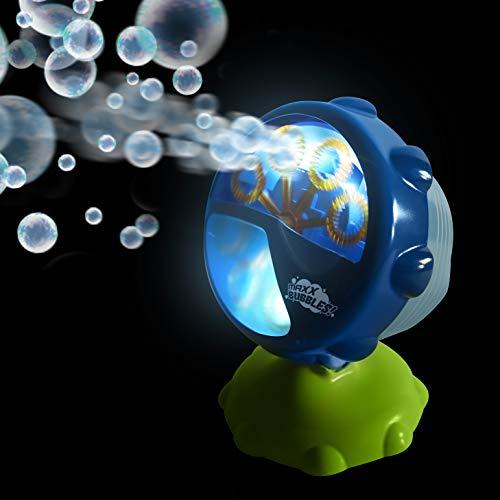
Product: Sunny Days Entertainment Maxx Bubbles Automatic Turbo Bubble Machine for Kids with LED Light-Up for Nighttime Play and Adjustable Angle: Outdoor and Indoor Use
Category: Toys & Games | Sports & Outdoor Play | Bubbles
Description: Then, place on any flat surface, push the button, and let the bubble party start.
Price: $8.53
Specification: ProductDimensions:8.2x6.2x9inches|ItemWeight:1.54pounds|ShippingWeight:1.54pounds(Viewshippingratesandpolicies)|ASIN:B07N1KHDKH|Itemmodelnumber:B07N1KHDKH|Manufacturerrecommendedage:36months-11years